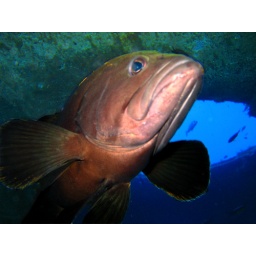
A very popular fish in the med, the brown grouper or Epinephelus Marginatus- true , just ask Joe Vella Gaffiero